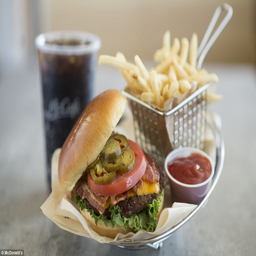
a meal pictured above features a burger with several toppings and fries are served in a basket